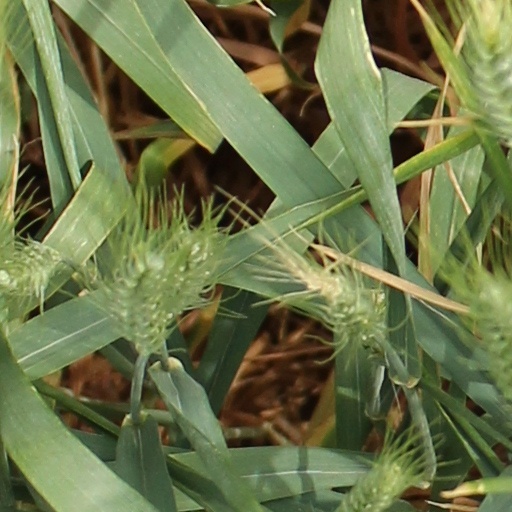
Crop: wheat